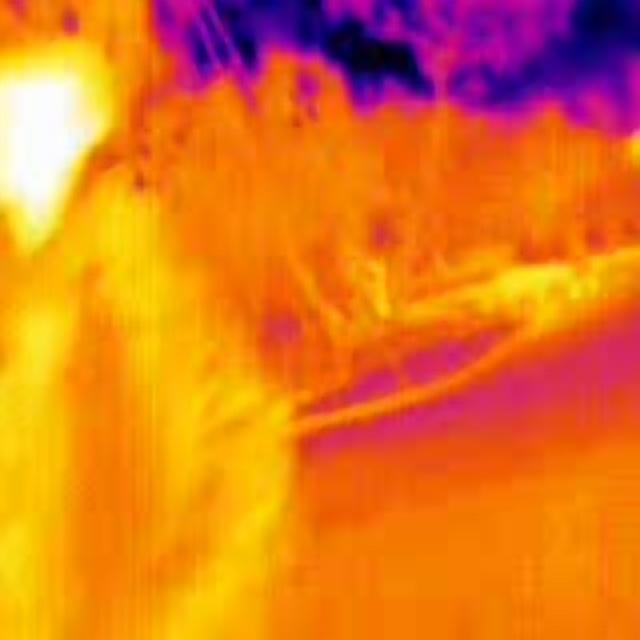
Detected objects:
label: person